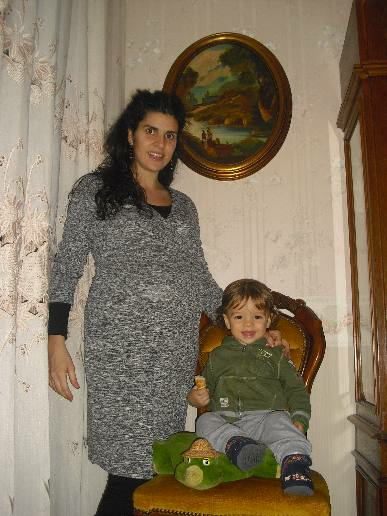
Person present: Yes